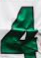
Number: 4